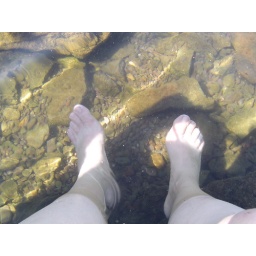
my poor, tired feet! i soaked them in lake superior while we pumped water at moskey basin.